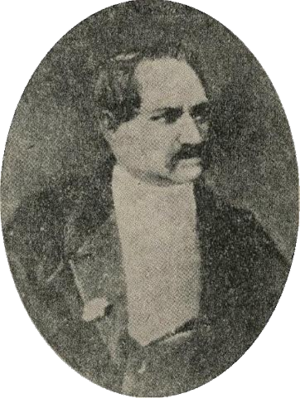
Theodor Kalide
Theodor Erdmann Kalide var en tysk billedhugger.